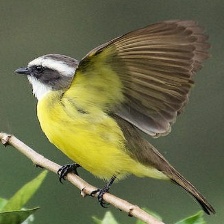
Species: GREAT KISKADEE
Scientific name: PITANGUS SULPHURATUS